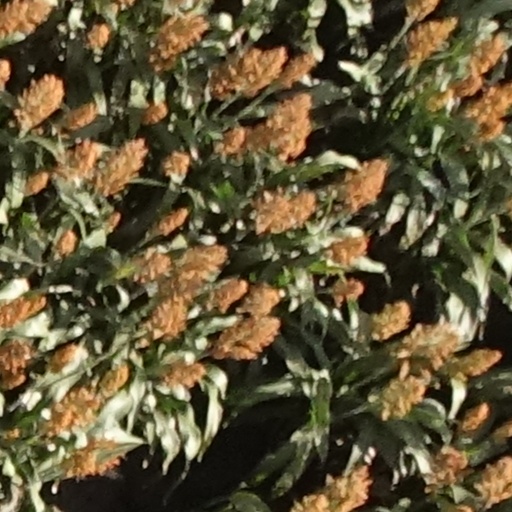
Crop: sorghum